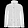
Label: Coat